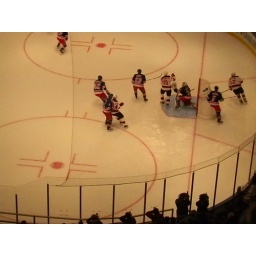
Devils defeated by Rangers 3-1 - fun in the box seats